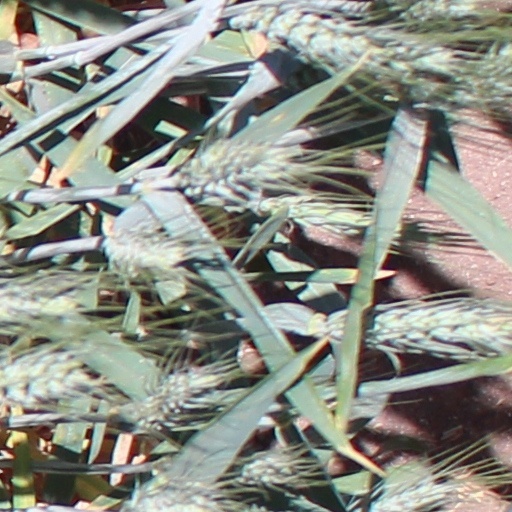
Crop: wheat